Alfred Cowley

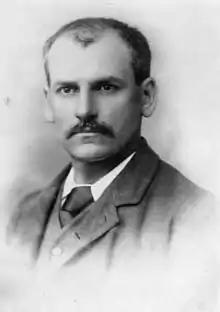

Sir Alfred Sandlings Cowley (24 April 1848 – 1 December 1926) was a politician in Queensland, Australia. He was a Member of the Queensland Legislative Assembly.